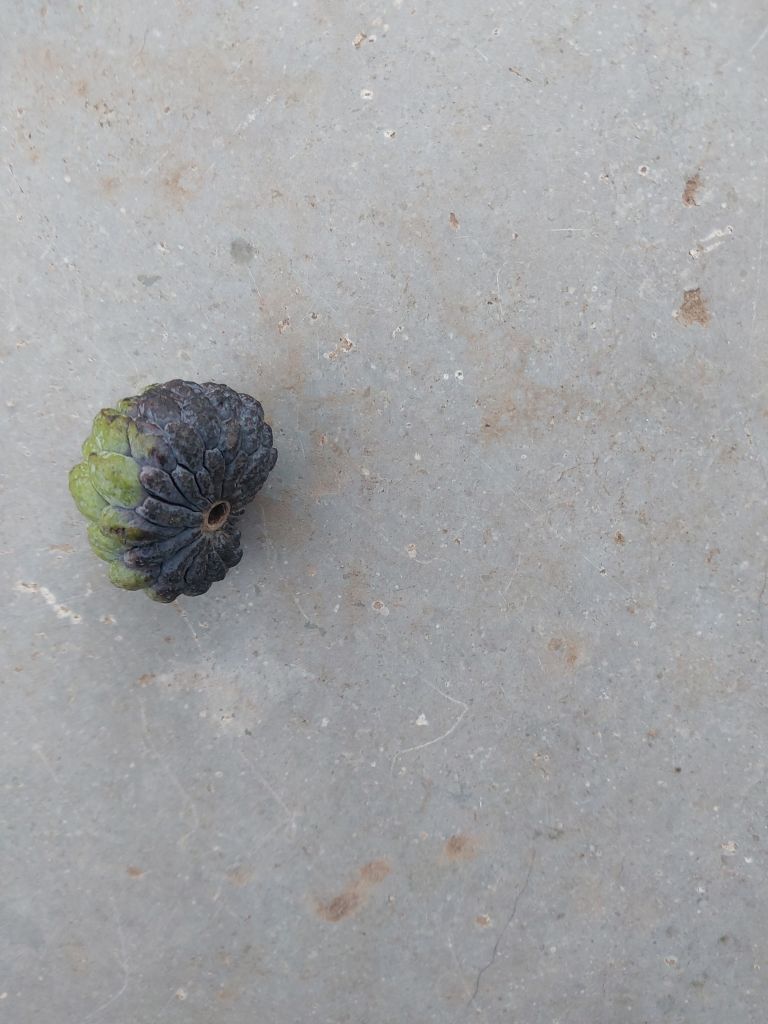
Disease label: Blank Canker